Hard Promises

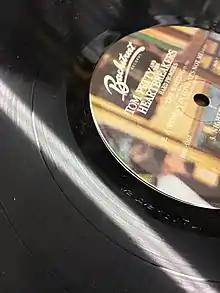
Album etch tribute to John Lennon

During the recording of the album, John Lennon was scheduled to be in the same studio at the same time. Petty was looking forward to meeting him when he came in. The meeting never occurred, as Lennon was murdered before the date of his planned visit to the studio. Petty and the band paid tribute to the slain former Beatle by etching "WE LOVE YOU J.L." in the runout deadwax on early U.S. and Canadian pressings of "Hard Promises".